December 1950 Toronto municipal election

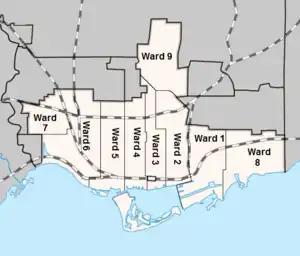
Ward boundaries used in the 1950 election

Controller John Innes died July 16, 1951; Ward 7 Alderman Alfred Cowling was appointed Controller September 5 and David Sanderson was appointed Alderman September 17.